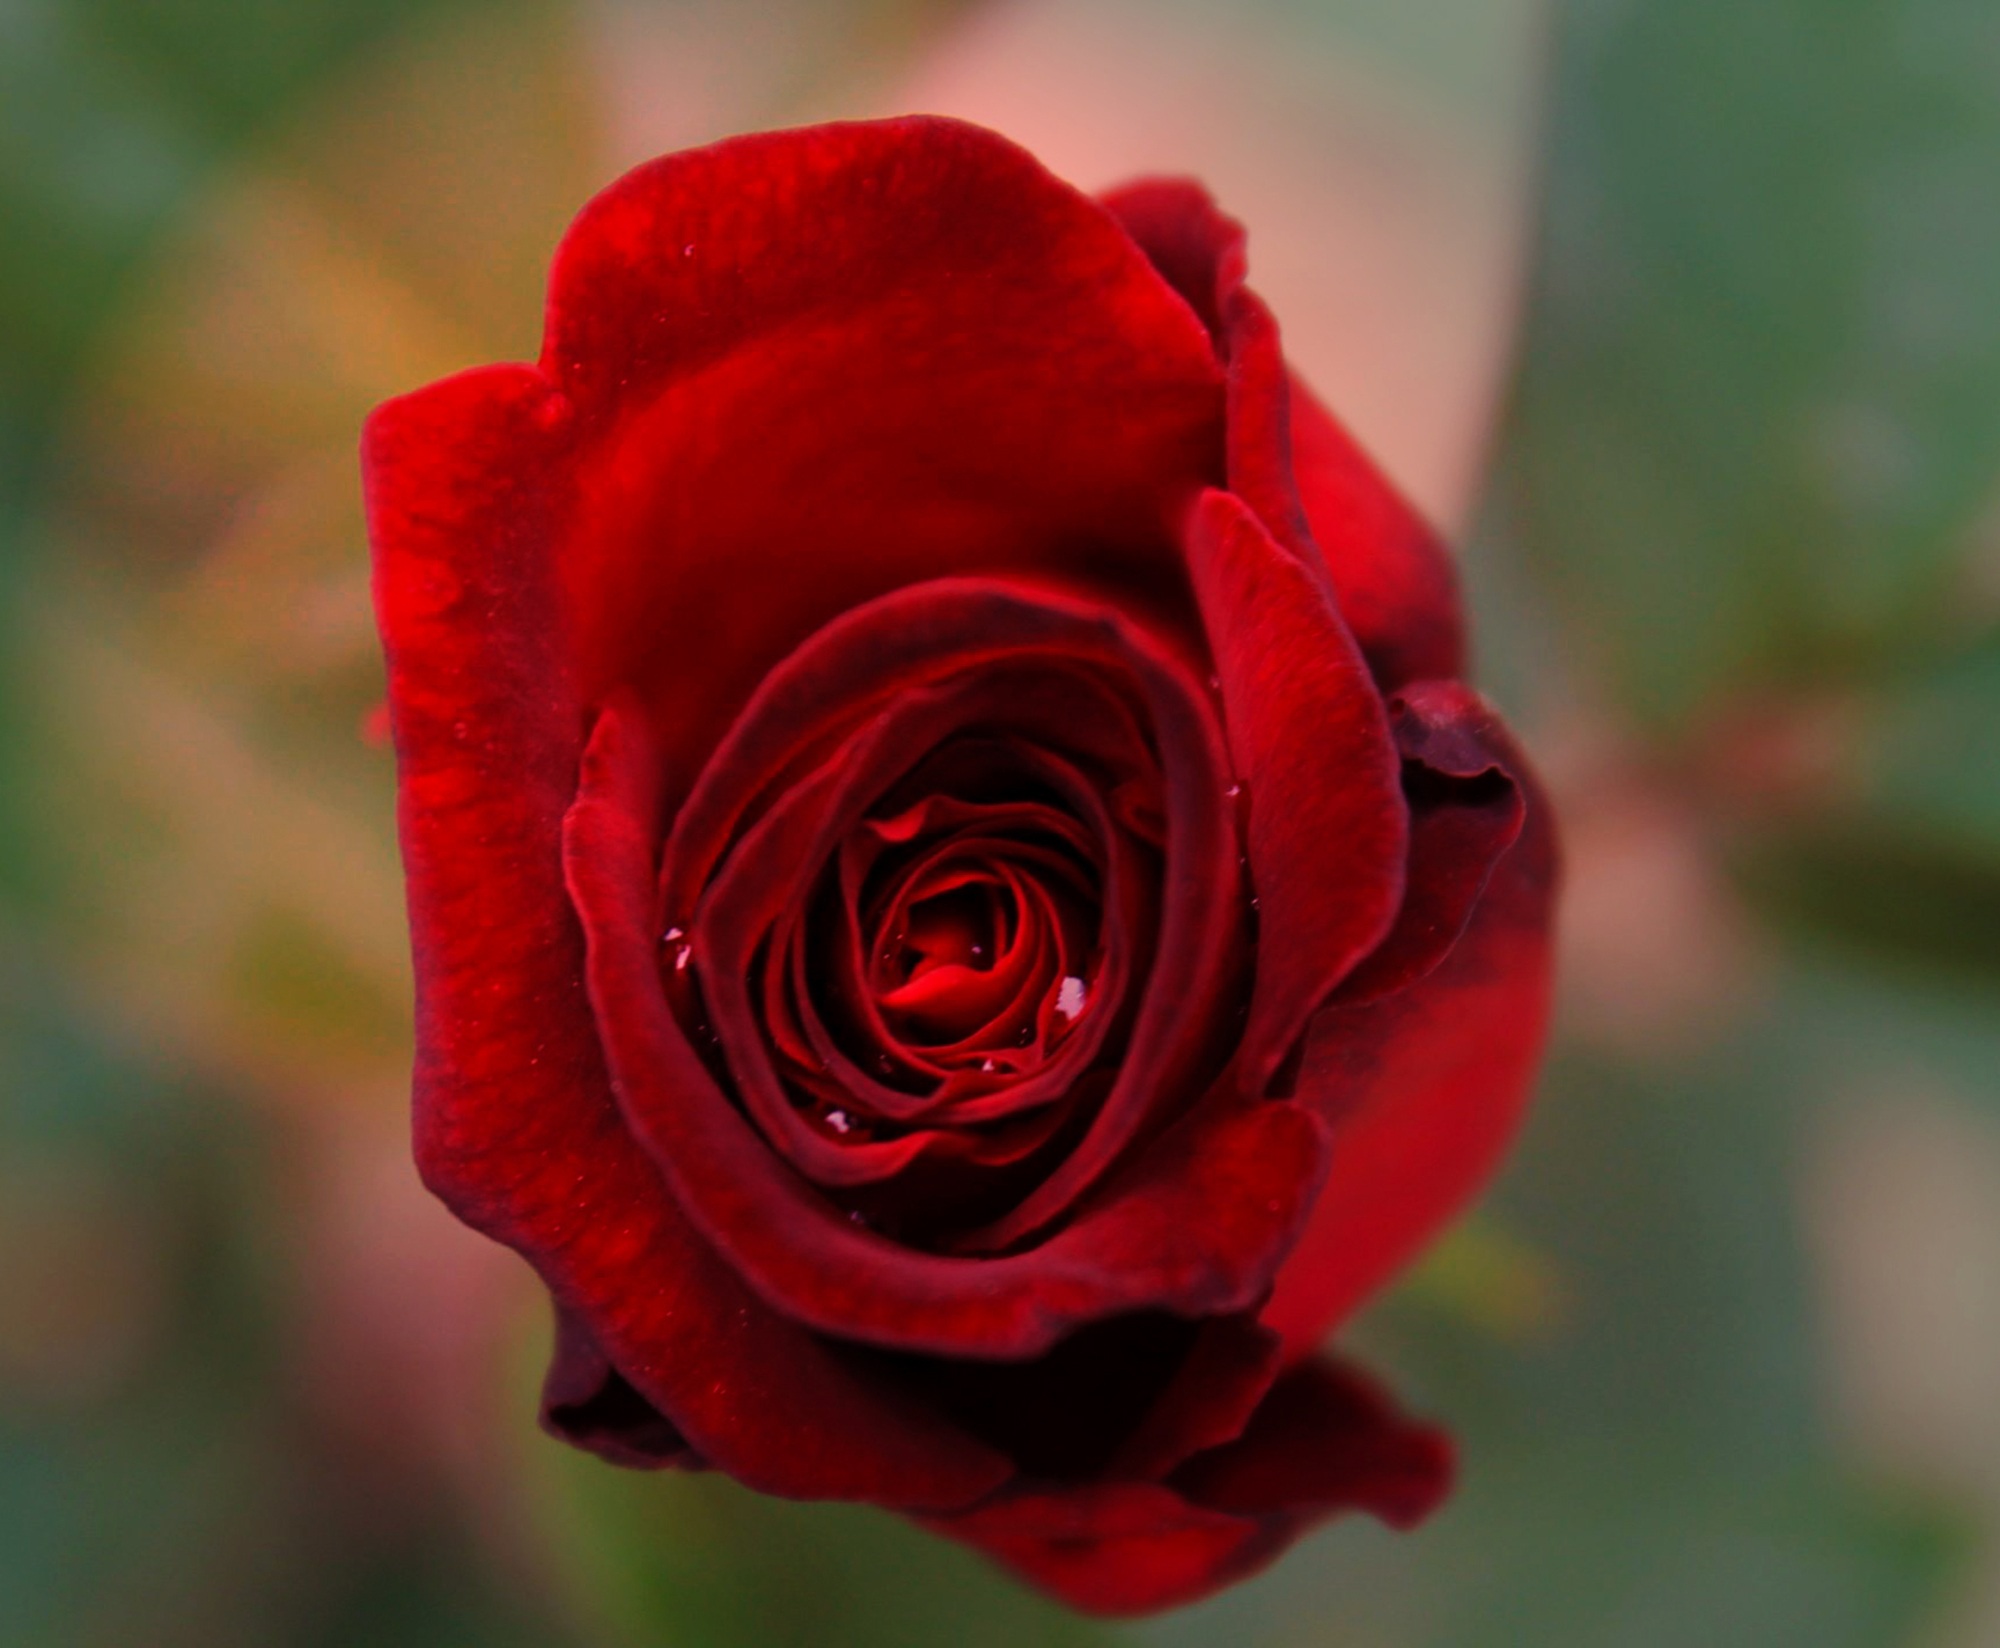
nature, plant, photography, flower, petal, rose, red, pink, flora, red rose, close up, petals, floribunda, macro photography, flowering plant, garden roses, rose family, plant stem, land plant, rose order